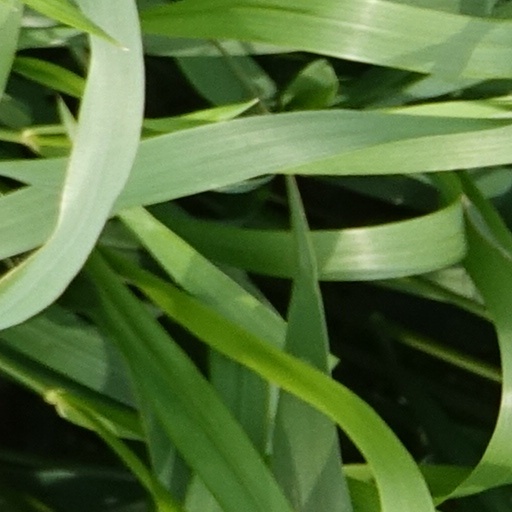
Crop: wheat